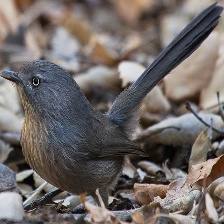
Species: WRENTIT
Scientific name: CHAMAEA FASCIATA